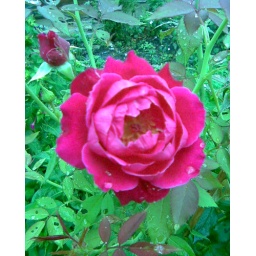
red red rose by puspa miss